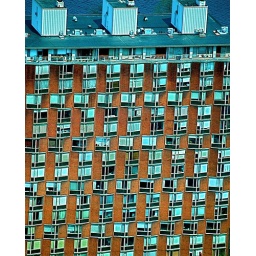
boston building from above prudential tower building boston